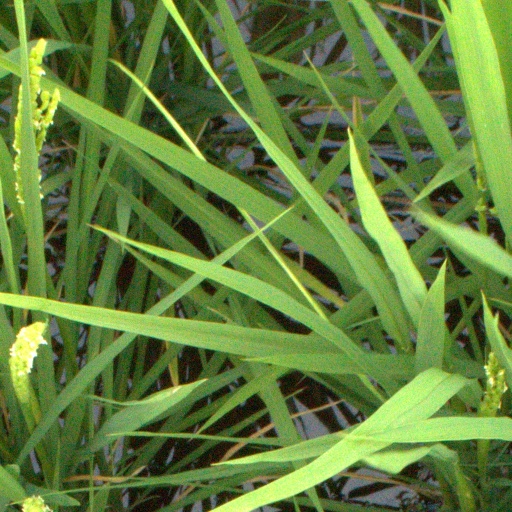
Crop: rice